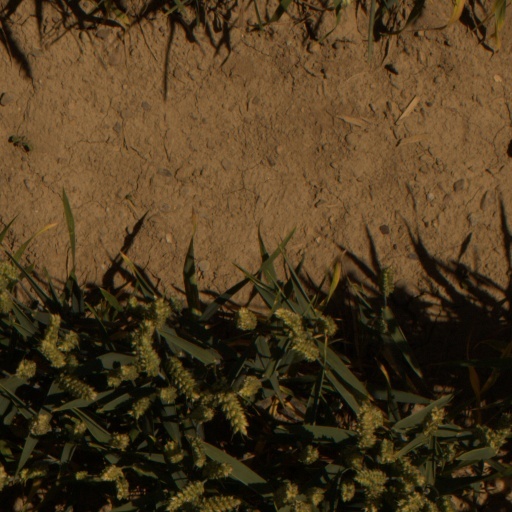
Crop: wheat